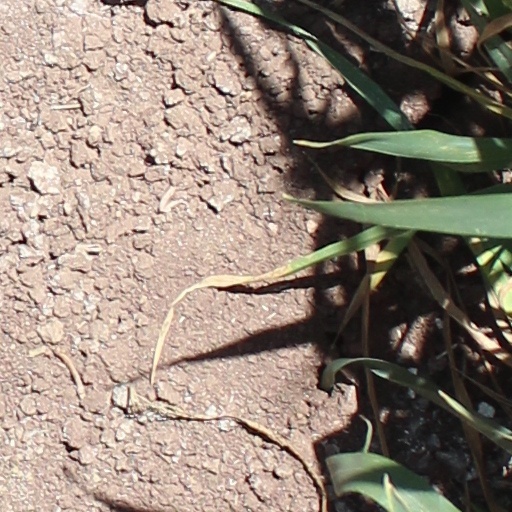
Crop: wheat